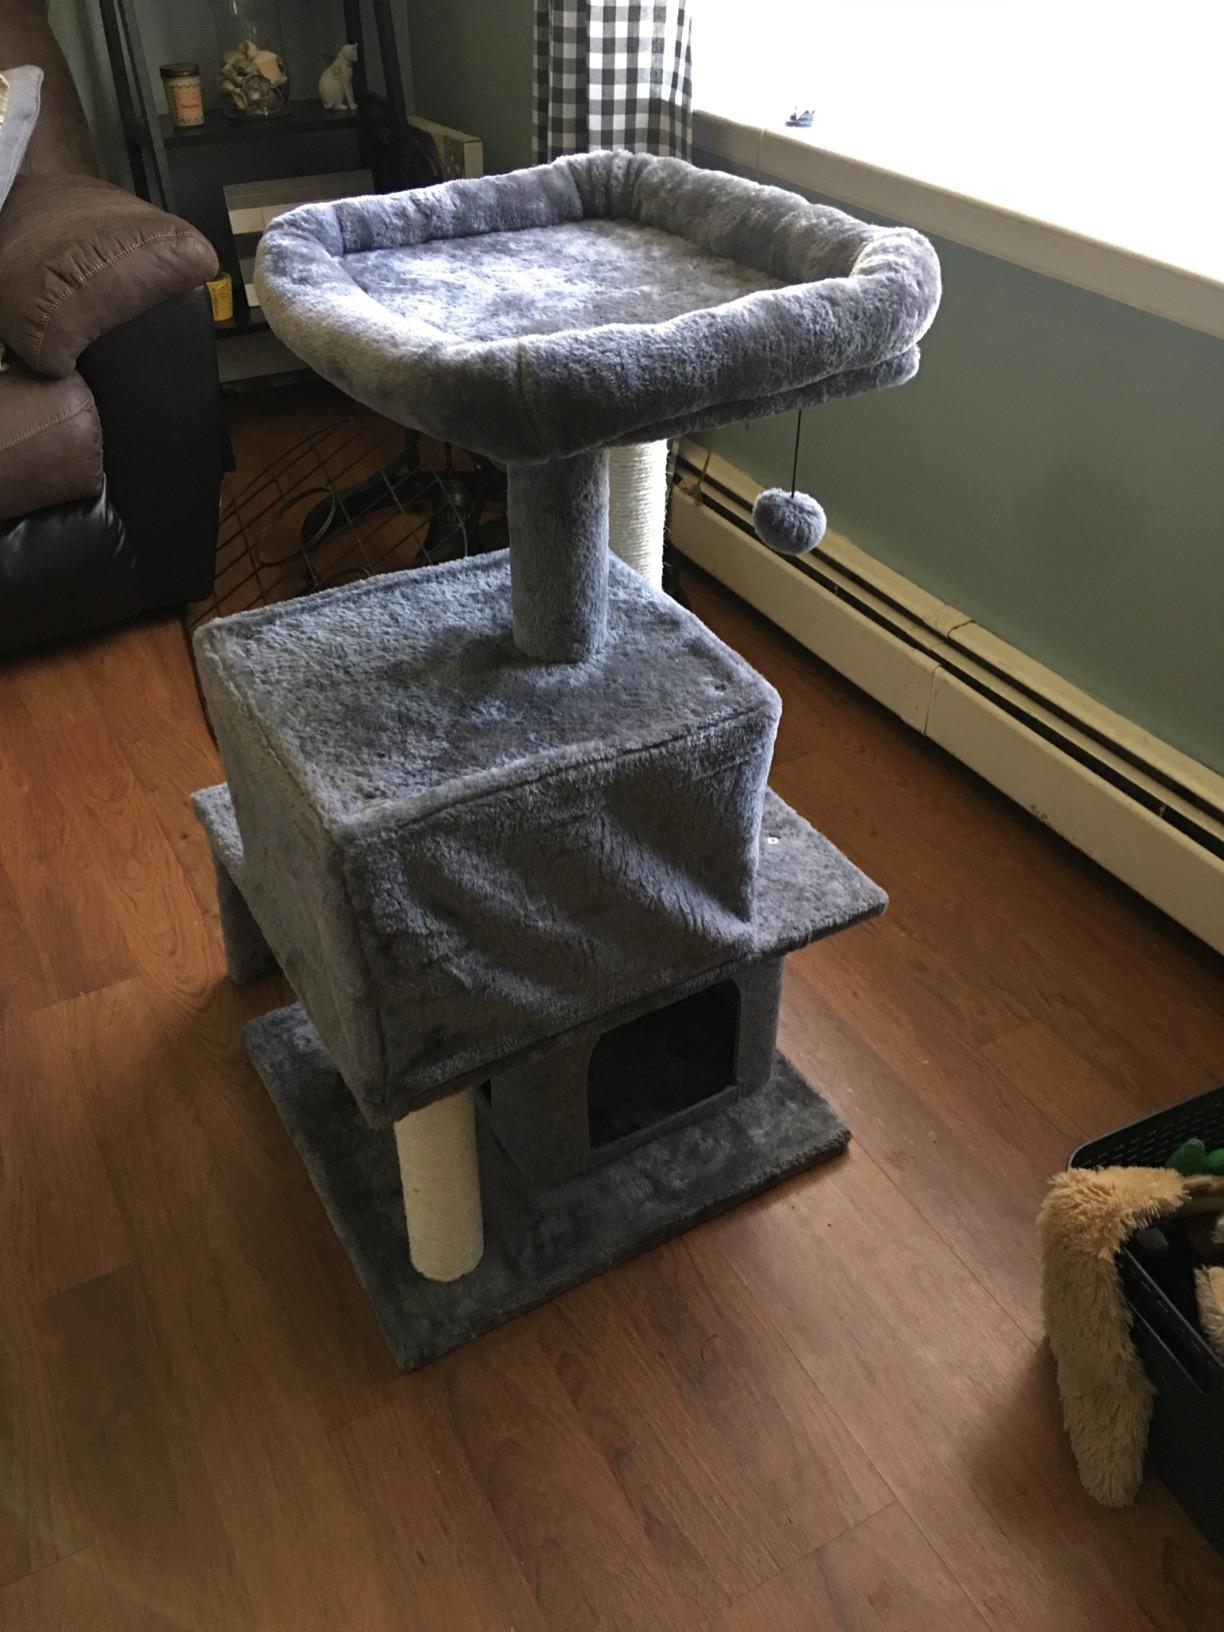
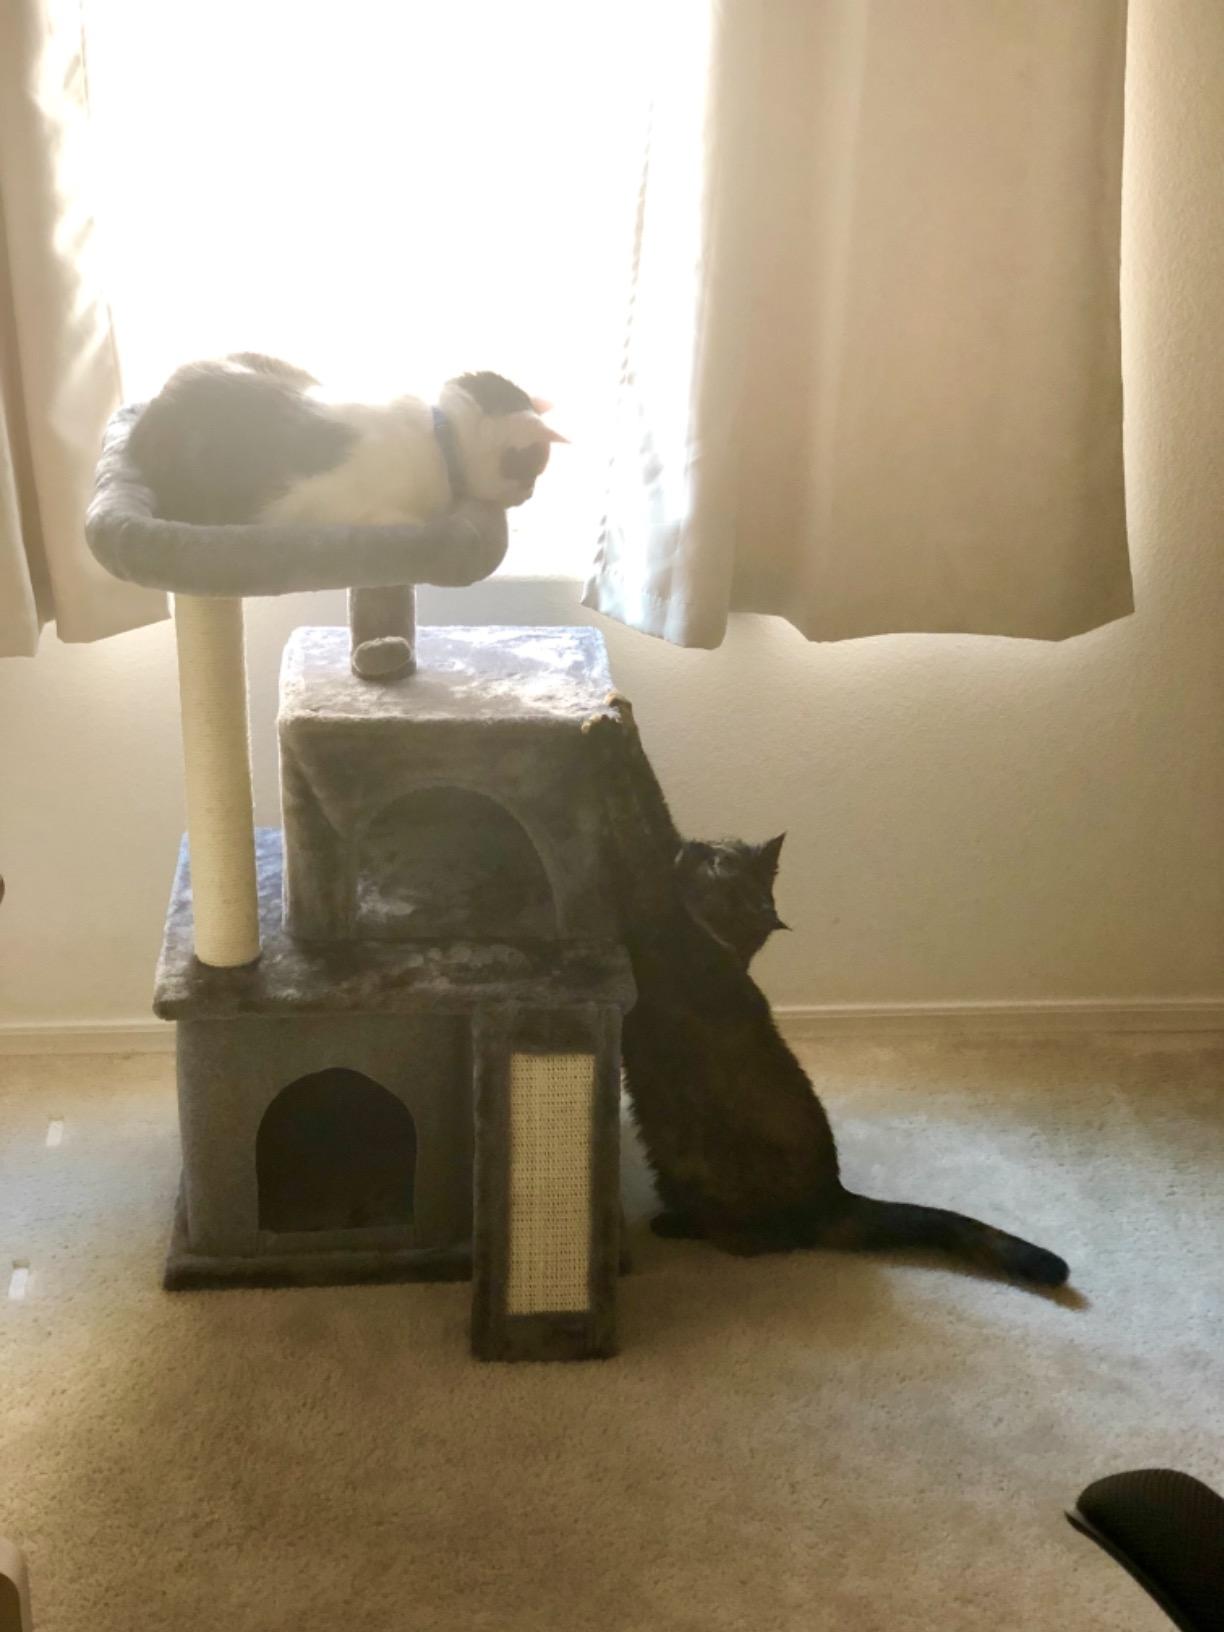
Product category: items_cat tree
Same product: yes